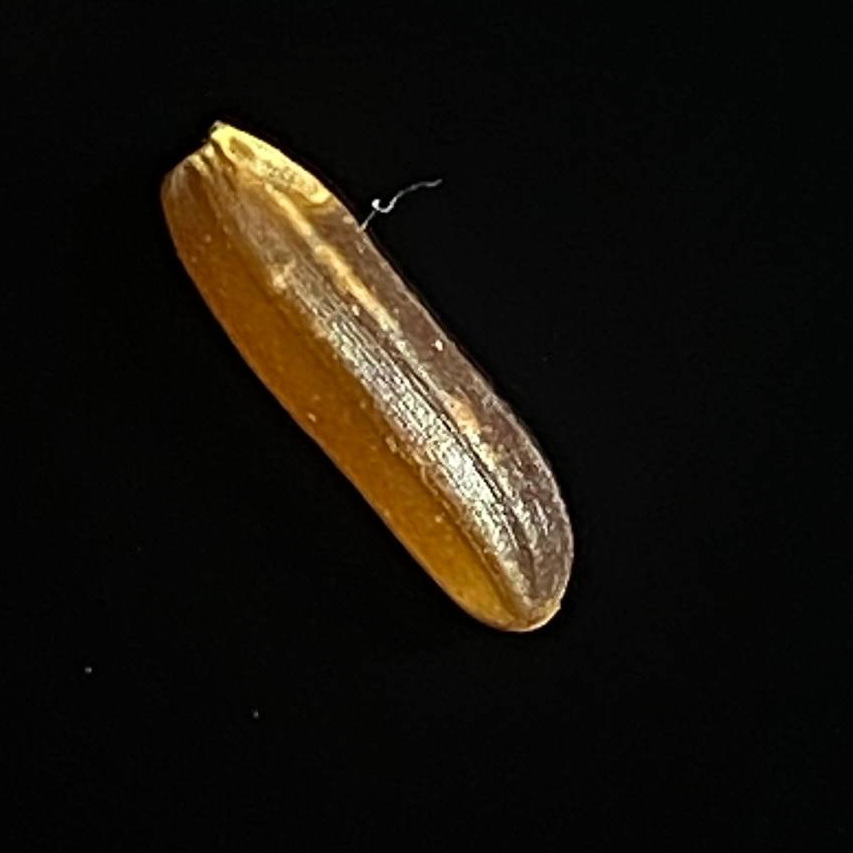
Rice variety: Red_Cargo